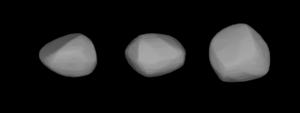
(26) Proserpine est un astéroïde de la ceinture principale. Il a été découvert par Robert Luther le 5 mai 1853 à l'observatoire de Düsseldorf-Bilk. Son nom provient de Proserpine, la déesse des saisons dans la mythologie romaine.